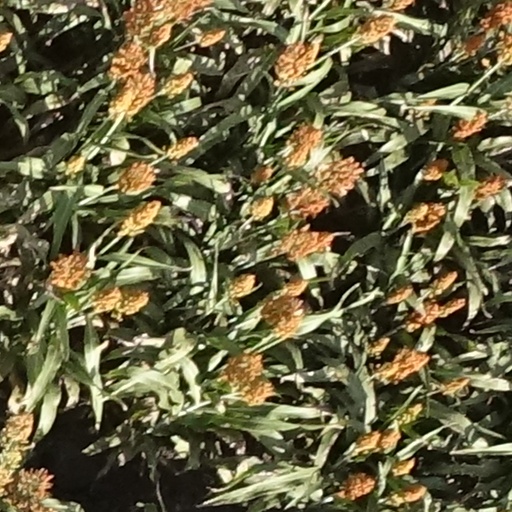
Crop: sorghum